University of British Columbia

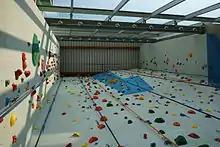
Indoor climbing at the Student Union Building.

The University of British Columbia's sports teams are called the Thunderbirds. The Thunderbirds participate in the U Sports Canada West Universities Athletic Association for most varsity sports. However, several varsity teams at UBC compete in the National Association of Intercollegiate Athletics. , UBC considered joining the NCAA Division II. With a long history of competing in sports, the Thunderbirds have garnered a number of championships. In particular, the women swimmers who had represented UBC had brought back 22 conference championships and 16 national championships.